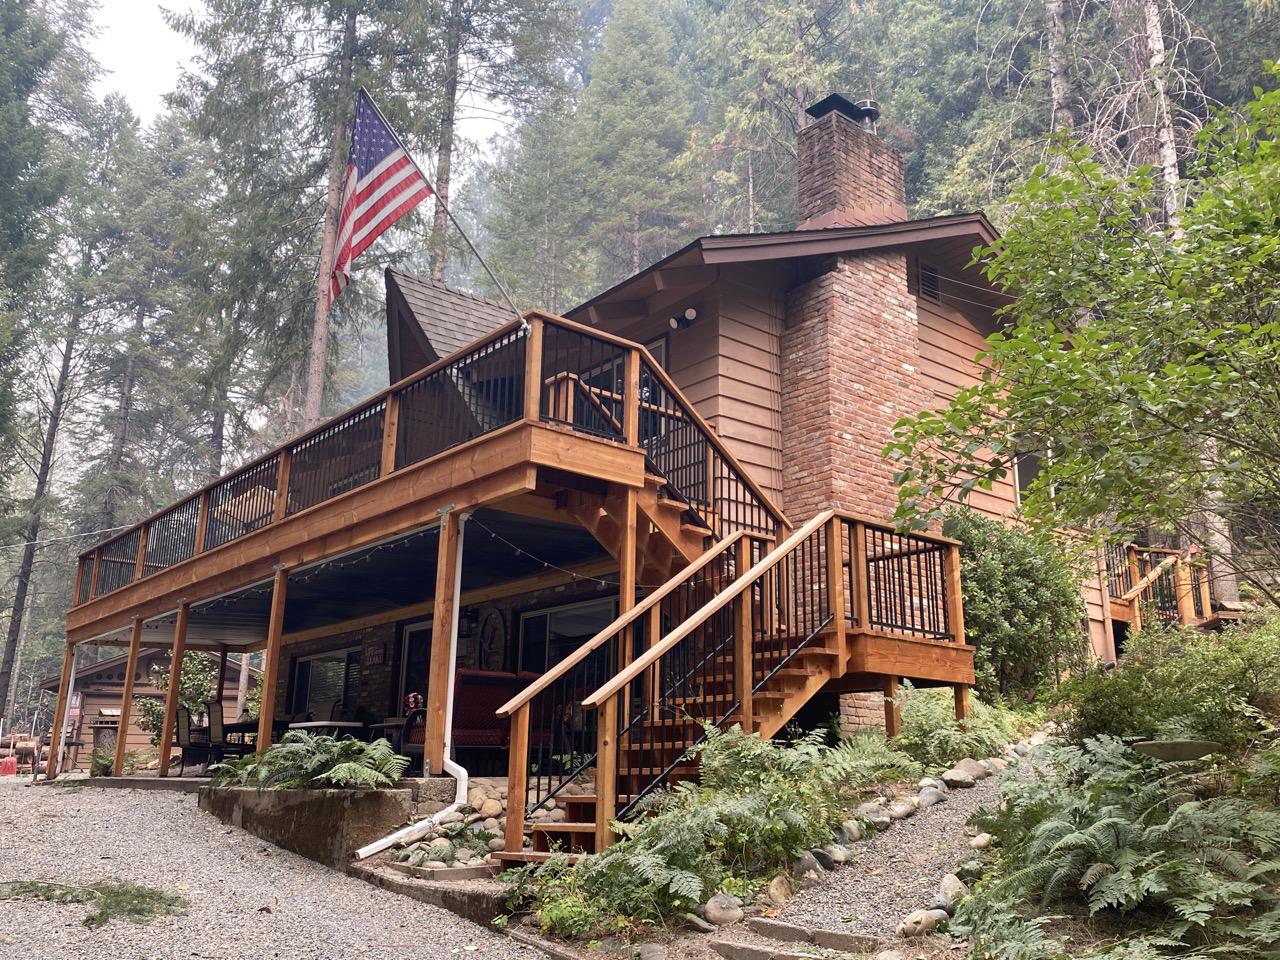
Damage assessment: no_damage